Sudbourne

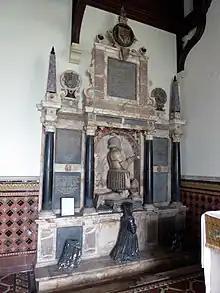
Monument and kneeling effigy of Sir Michael Stanhope, All Saints' Church Sudbourne

Sir Michael Stanhope (1549-1621), of Sudbourne, MP and a Groom of the Privy Chamber to Queen Elizabeth I purchased the manor of Sudbourne from the Crown, together with the manor house then known as "Chapmans", which later became Sudbourne Hall. He made improvements to the estate which increased its annual income by £200, including building a sea wall almost a mile long, at a cost of £1,500, and draining the coastal marshes which had made the air "very corrupt and contagious". He married Anne Read, the daughter and heiress of Sir William Read of Osterley in Middlesex, by whom he left four daughters and co-heiresses, including Jane Stanhope, whose share of the paternal inheritance was Sudbourne, who married Sir William Withypoole of Christchurch House in Ipswich Suffolk. Stanhope's monument with his kneeling effigy, erected during his lifetime as he mentioned in his will, survives in Sudbourne Church.